Beast of Gévaudan

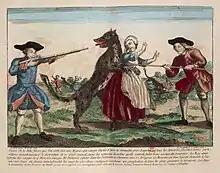
An 18th-century print showing the beast attacking a woman

The month of November passed without any attack being reported. The populace dared to believe that Antoine had indeed killed the beast. In a letter from 26 November, the syndic Étienne Lafont affirmed to the intendant of Languedoc: "We no longer hear of anything relating to the beast". But quickly, rumours spread of new attacks, towards Saugues and Lorcières. On 2 December, two boys aged 6 and 12 were further attacked, suggesting that the beast was still alive. The beast tried to capture the youngest, but it was successfully fought off by the older boy. Soon after, successful attacks followed and some of the shepherds witnessed that the beast showed no fear around cattle at all. A dozen more deaths are reported to have followed attacks near La Besseyre-Saint-Mary.